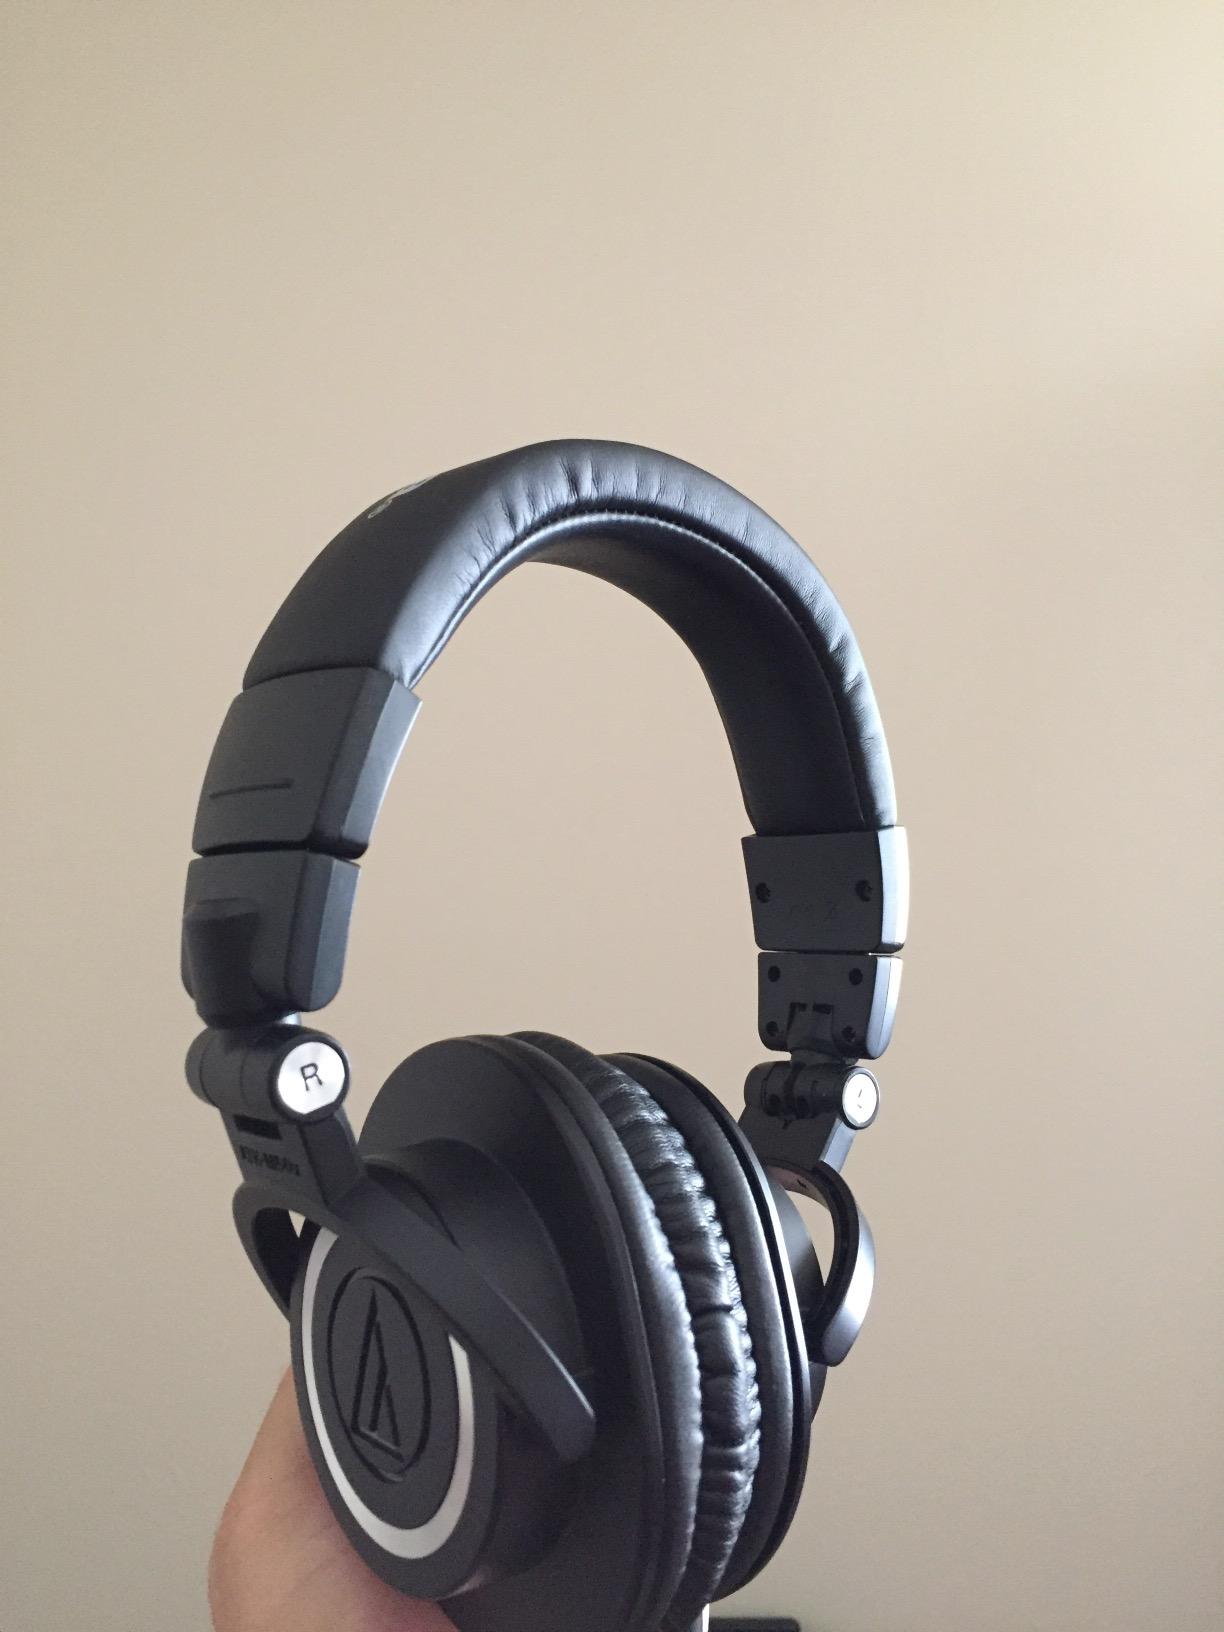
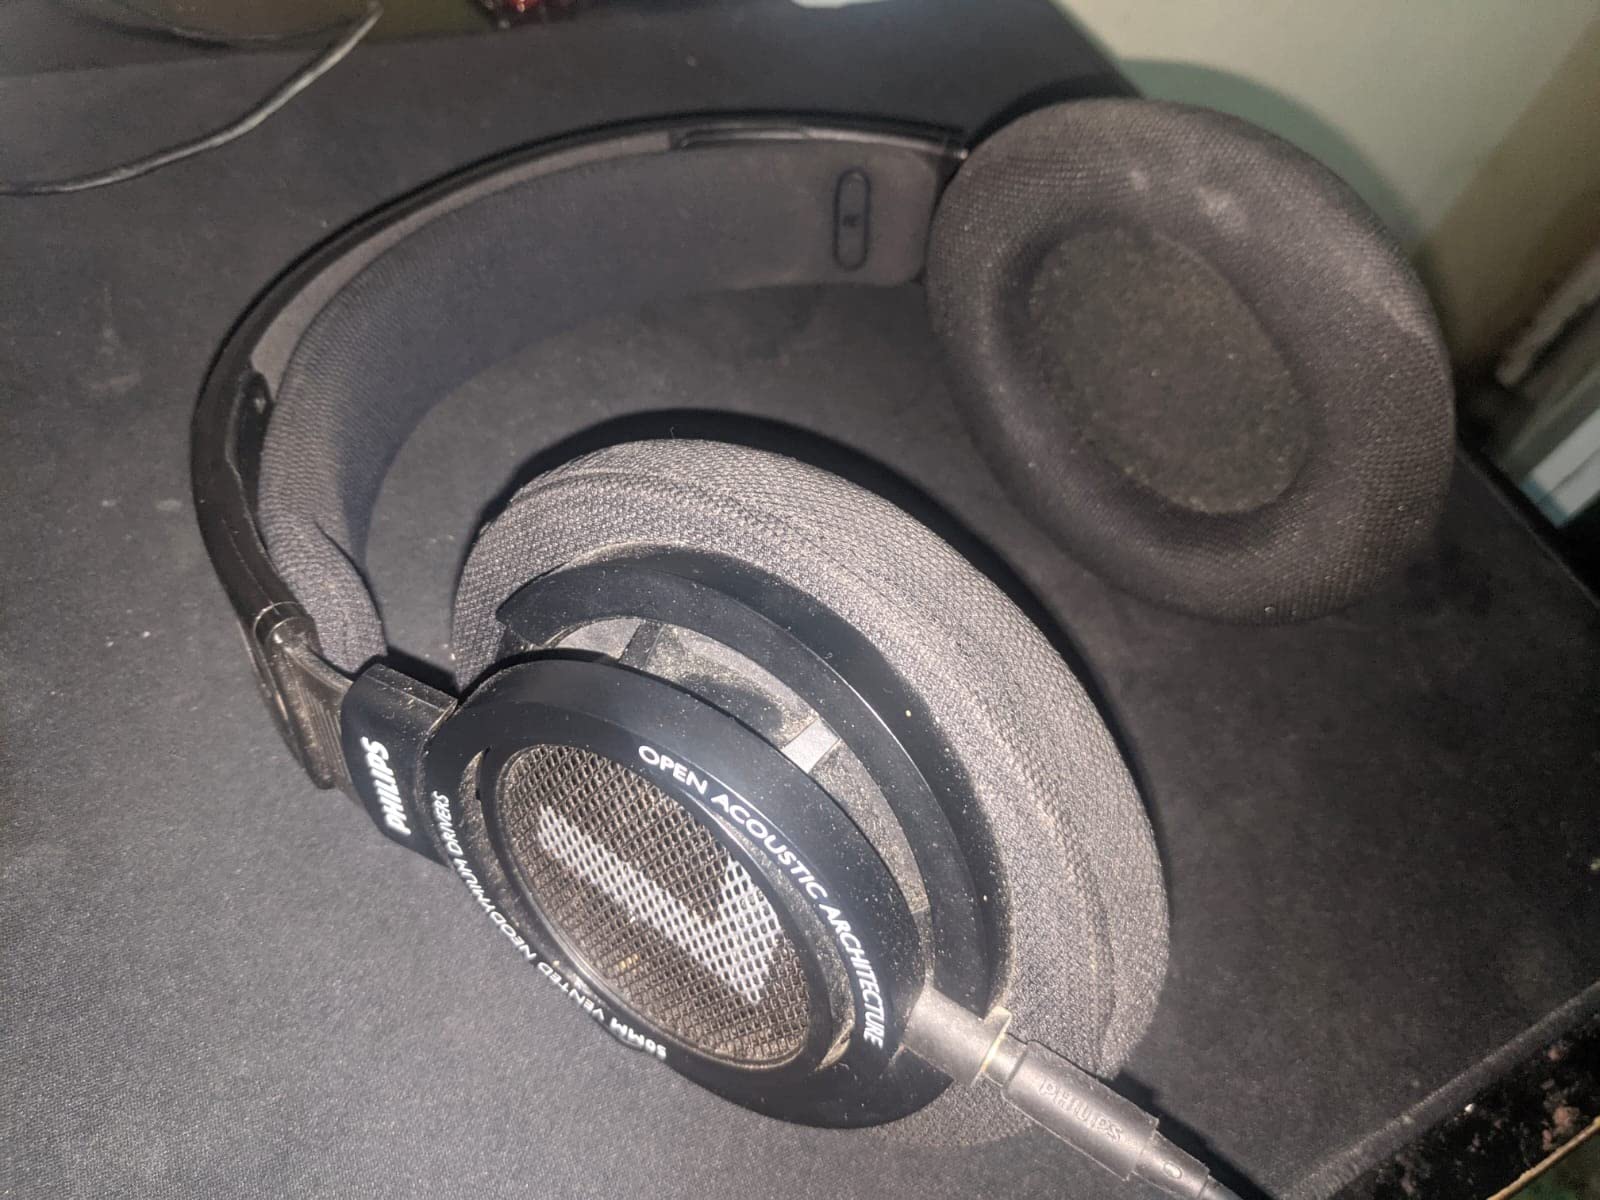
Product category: headphones
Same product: no